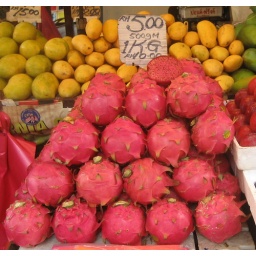
food stall at the wet market in Kuala Lumpur--selling pink dragon fruit. Excellent flavor.